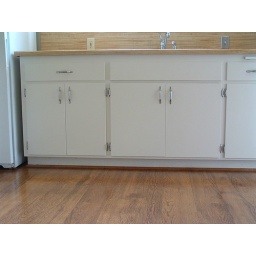
Cabinets below the sink and kitchen counter.